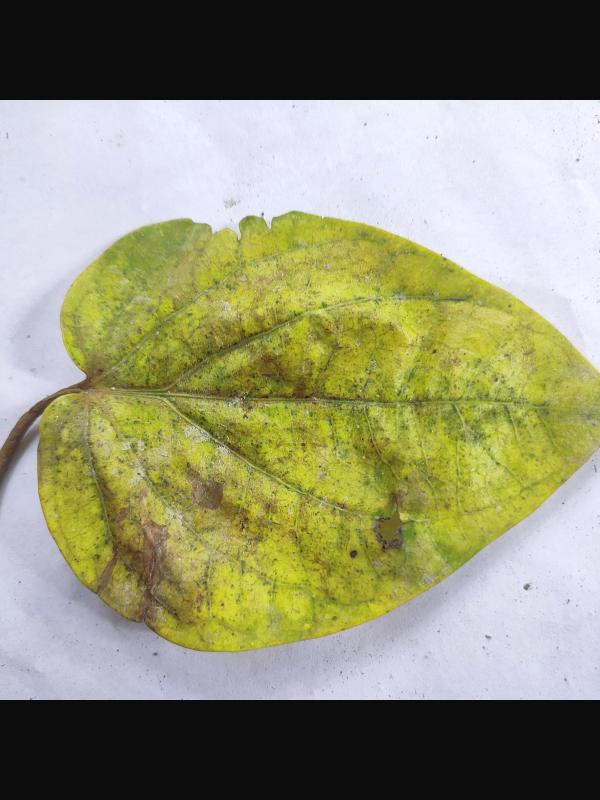
Label: Dried_Leaf